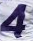
Number: 4